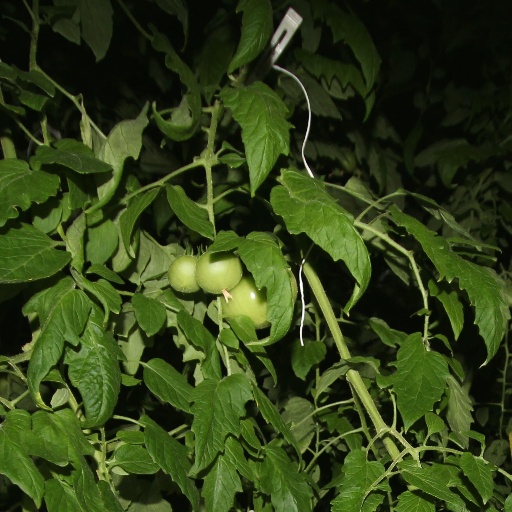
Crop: tomato